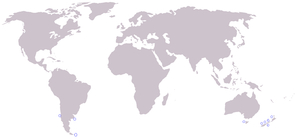
Hvalarter / Undergruppe Odontoceti: tandhvaler / Familie Ziphiidae: Næbhvaler
Dette er en liste over hvalarter. Disse arter samles traditionelt i ordenen hvaler, men palæontologiske og molekylærgenetiske resultater fra de senere år understøtter entydigt at hvalerne er en undergruppe af de parrettåede hovdyr. Listen indeholder mere end 80 nulevende arter, inklusiv flere nyligt beskrevne, og inddelt i de to undergrupper tandhvaler og bardehvaler. Den kinesiste floddelfin er også medtaget, selv om den formentlig er uddød mellem 2005 og 2010.